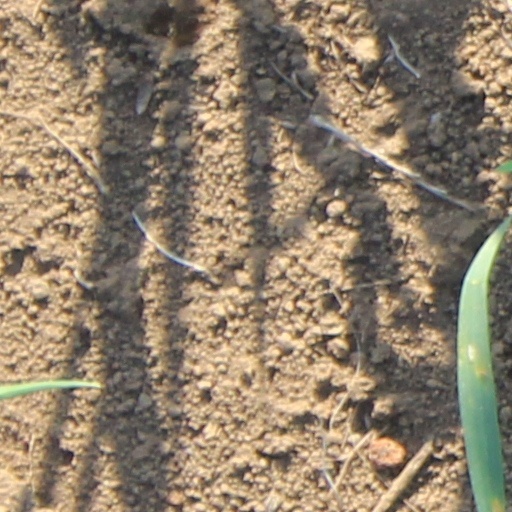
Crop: wheat